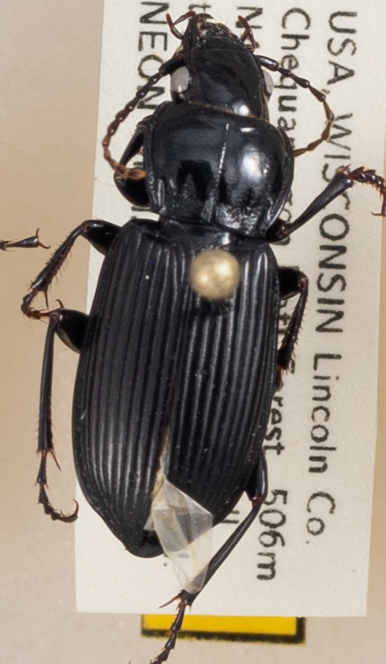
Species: Pterostichus melanarius melanarius
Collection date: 2018-08-21
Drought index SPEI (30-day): -0.864
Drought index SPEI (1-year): -0.46
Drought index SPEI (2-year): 1.186